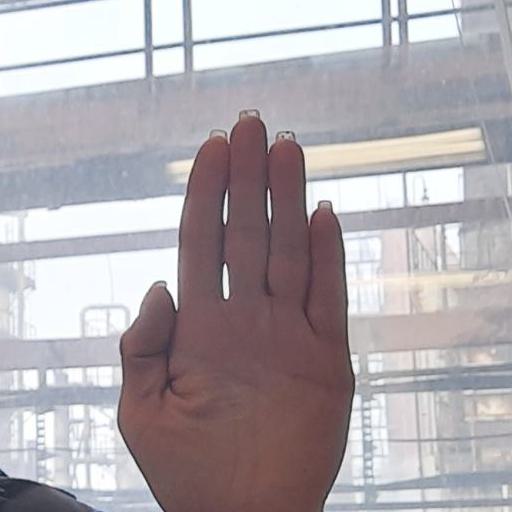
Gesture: stop